Fort Brooke

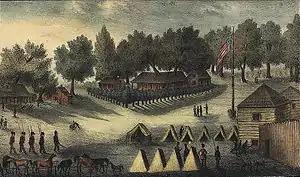
Fort Brooke ca. 1840

Fort Brooke was a historical military post established at the mouth of the Hillsborough River in present-day Tampa, Florida in 1824. Its original purpose was to serve as a check on and trading post for the native Seminoles who had been confined to an interior reservation by the Treaty of Moultrie Creek (1823), and it served as a military headquarters and port during the Second Seminole War (1835–1842). The village of Tampa developed just north of the fort during this period, and the area was the site of a minor raid and skirmish during the American Civil War. The obsolete outpost was sparsely garrisoned after the war, and it was decommissioned in 1883 just before Tampa began a period of rapid growth, opening the land for development.